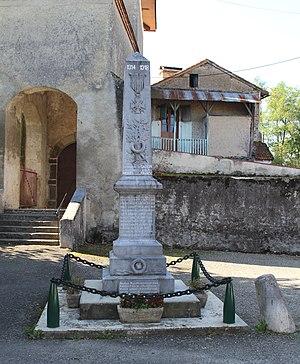
Monument aux morts de Caixon (Hautes-Pyrénées)
Caixon est une commune française située dans le département des Hautes-Pyrénées, en région Occitanie.